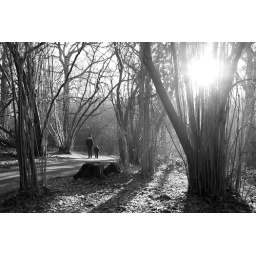
a freezing cold january afternoon in the norfolk forests, father and son walking through the woods